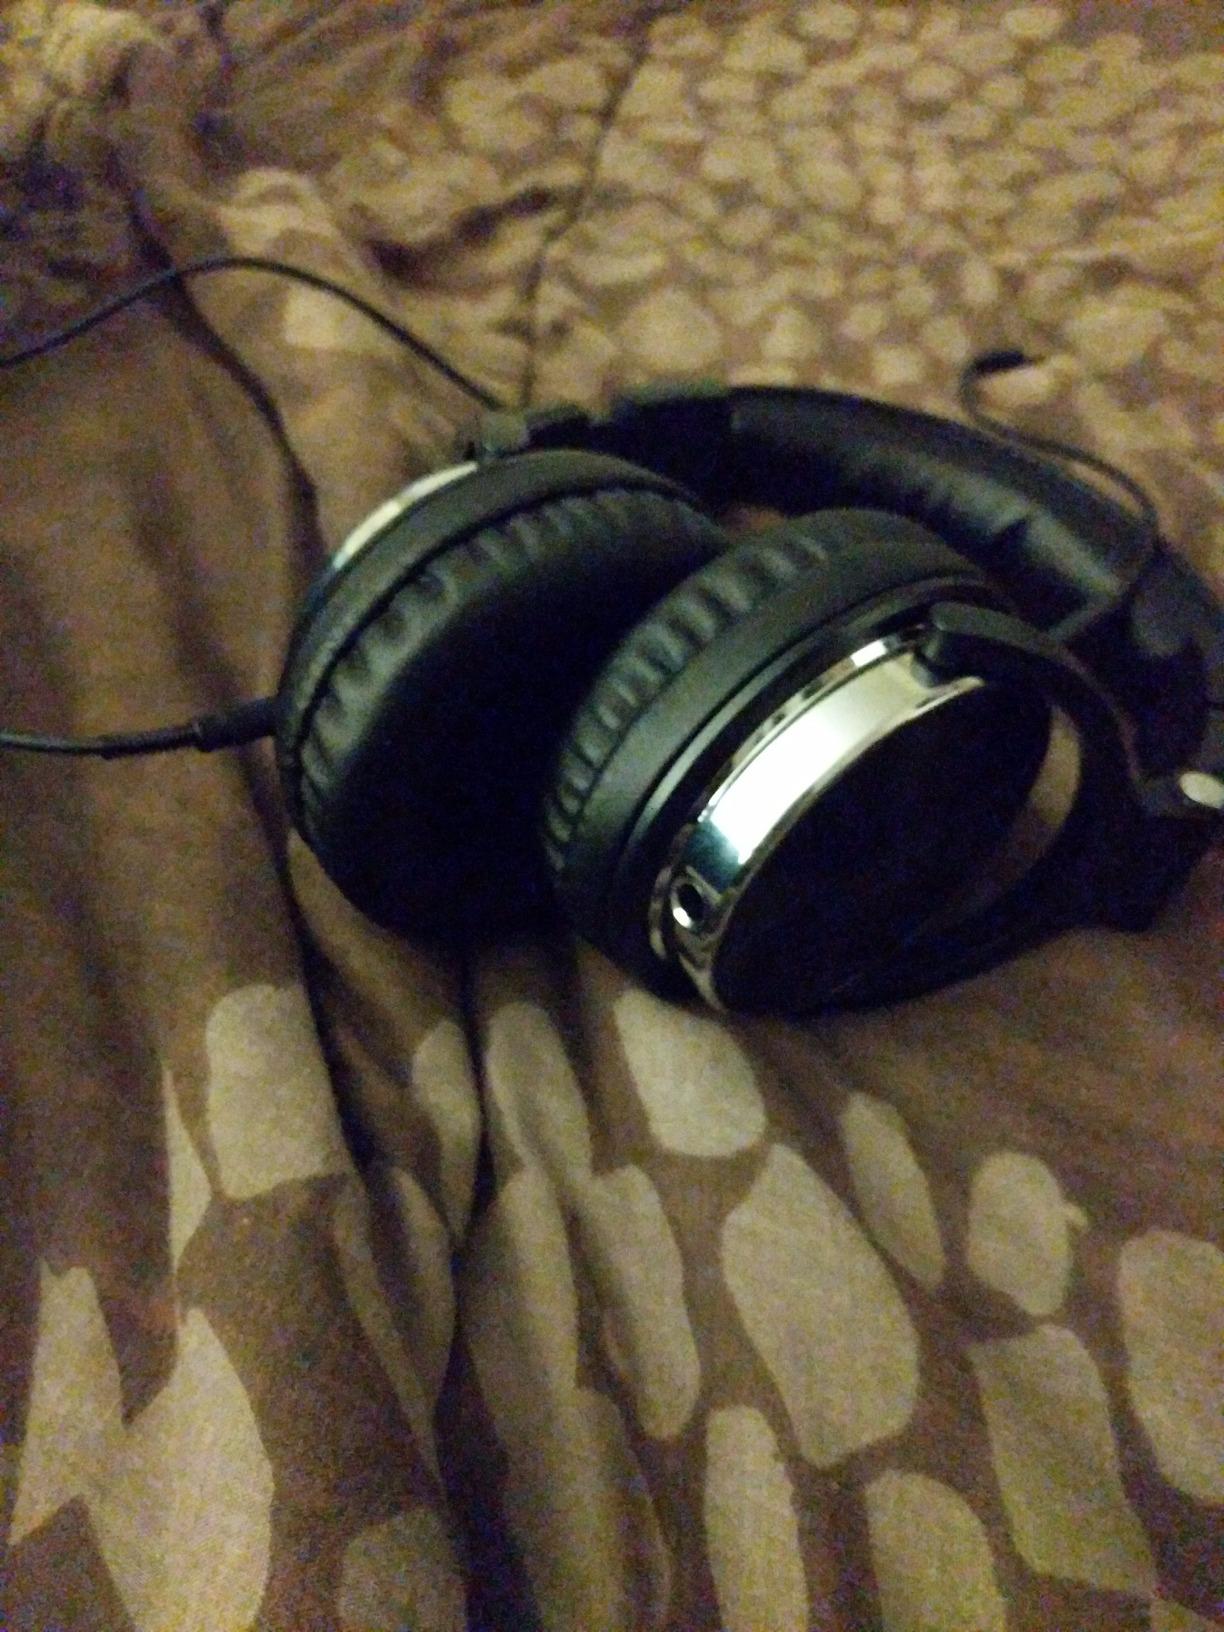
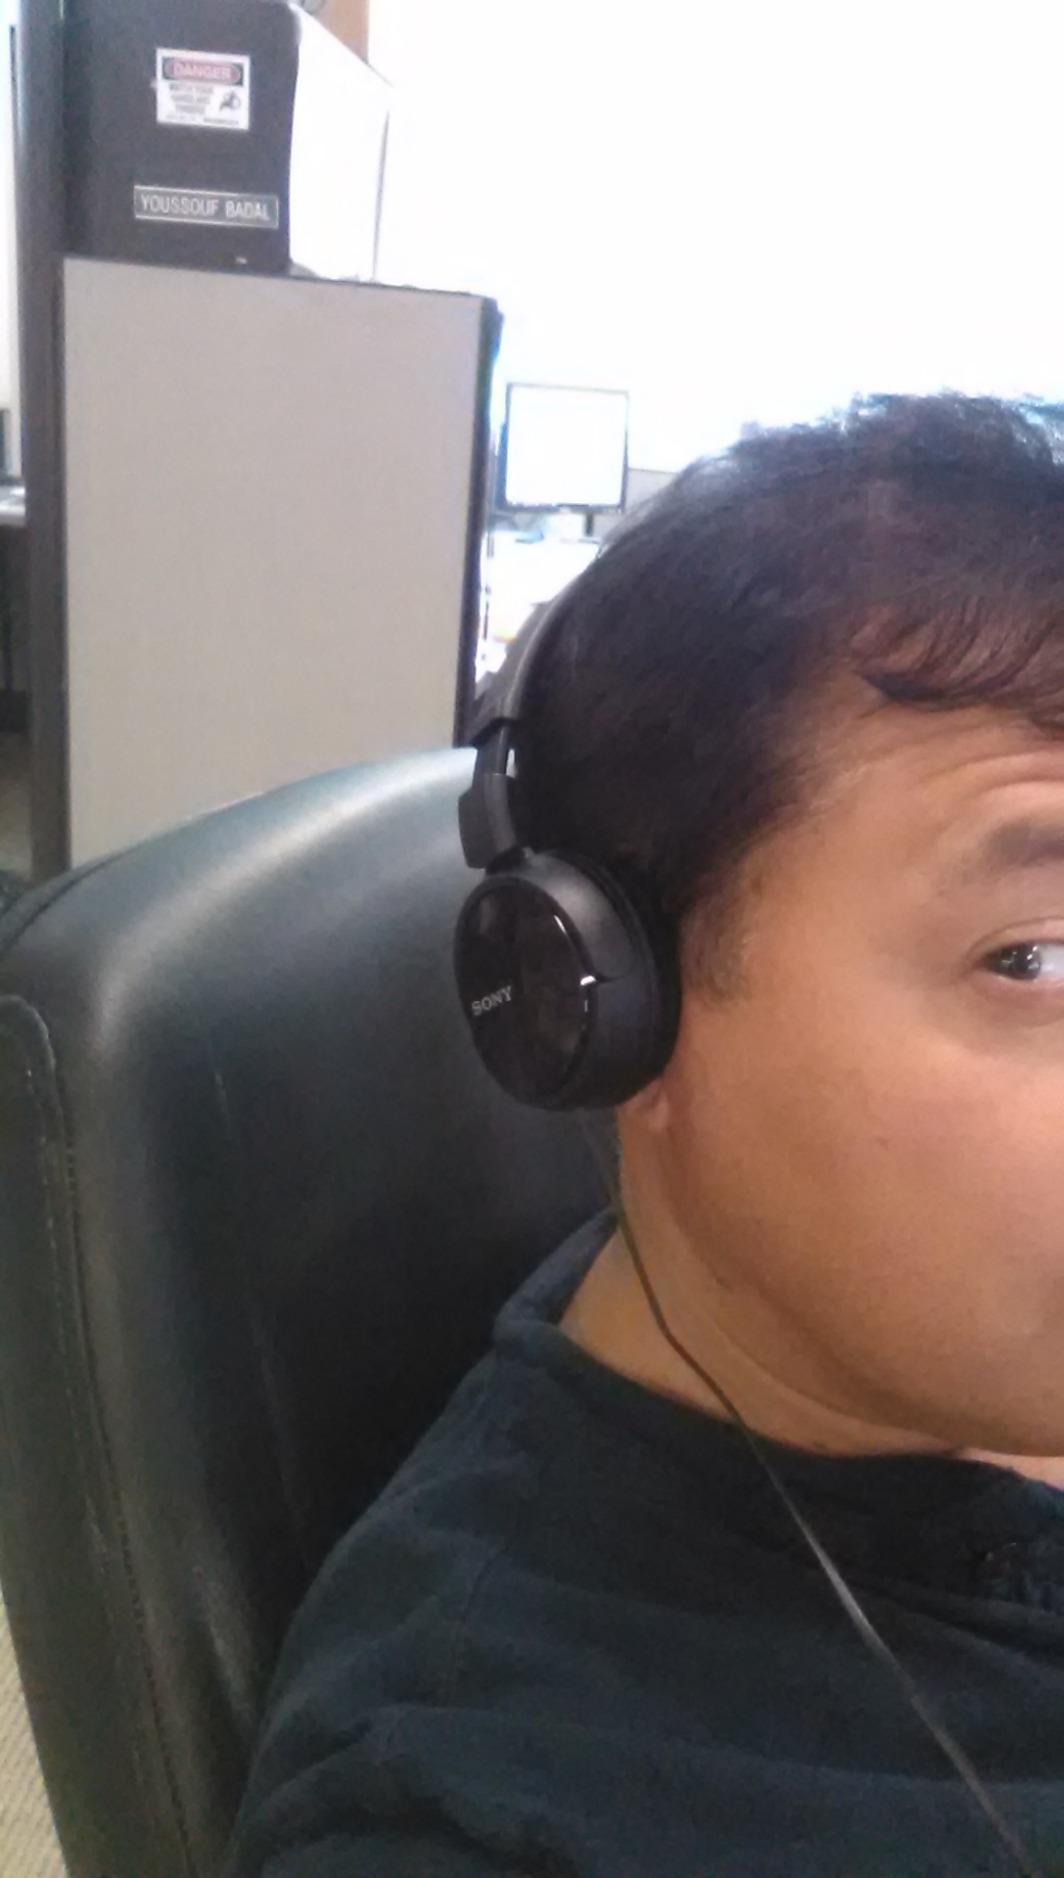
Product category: headphones
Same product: no